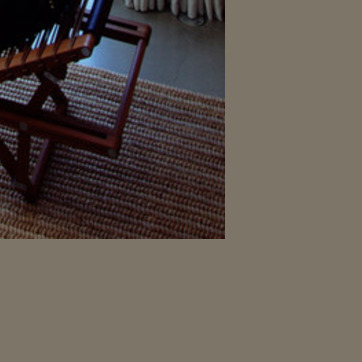
Material: carpet